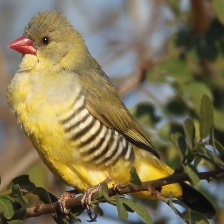
Species: AVADAVAT
Scientific name: AMANDAVA AMANDAVA